Blue Angels

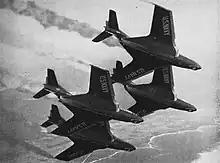
Grumman F9F-8 Cougar formation in 1956

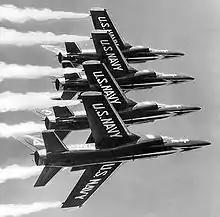
Grumman F11F-1 Tiger, 1957–69

Pilots numbered 2–7 are Navy Lieutenant Commanders or Lieutenants, or Marine Corps Majors or Captains. The (#7) pilot narrates for a year, and then typically flies Opposing Solo (#6) and then Lead Solo (#5) the following two years, respectively. The (#3) pilot moves to the (#4) "Slot" position for their second year. Blue Angel (#4) serves as the demonstration Safety Officer, due largely to the perspective they are afforded from the slot position within the formation, as well as their status as a second-year demonstration pilot. (#8) serves as Events Coordinator for two years. An Events Coordinator's job is to communicate, manage VIP, Media, and Key influerncer "KI"'s VIP Ride, and make sure each event and airshow is done successfully.